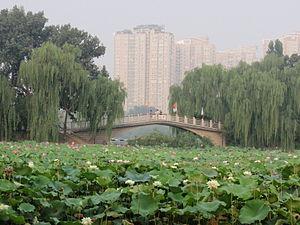
Le parc des Bambous pourpres, en chinois: 紫竹院公园; pinyin: Zǐ Zhú Yuàn Gōngyuán, appelé aussi parc Zizhuyuan ou parc des Bambous noirs est l'un des sept parcs les plus grands de Pékin, en Chine. Il est situé dans le district de Haidian, au nord-ouest de Pékin.